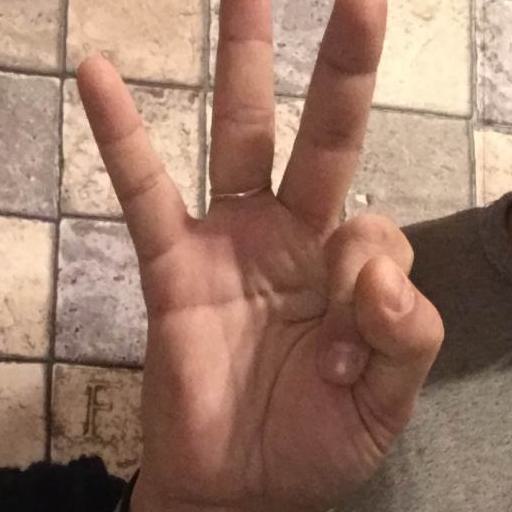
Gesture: three